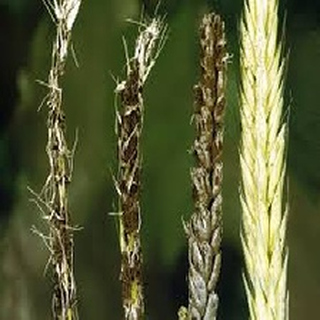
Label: wheat_smut